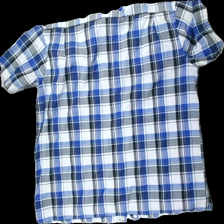
View: back
Type: Shirt
Category: Men
Brand: Skill
Colors: Blue, White, Black
Material: 100% Polyester
Pattern: Checkered print
Cut: Regular
Size: XXL
Season: All
Stains: Major
Damage: stained
Damage location: top center
Price range: <50
Recommended usage: Recycle
Description: Checkered short sleeve shirt